Artillery Command (Italy)

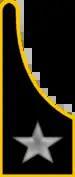
Artillery gorget patch (left).

The Artillery Command (COMART) is placed under the Operational Land Forces Support Command. During operations and exercises, a brigade-level artillery command post is identified under the NATO Rapid Deployable Corps – Italy command in Solbiate Olona.